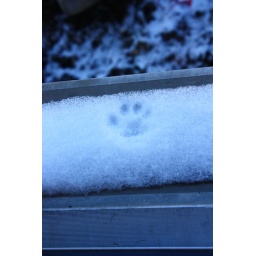
Our back door on a not so common winter day in TX.(our cat tried to sneak out)